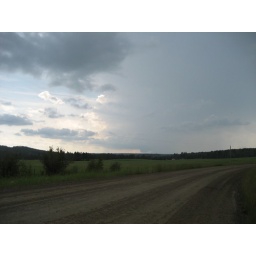
wall cloud near Caroline, AB